Paul Crespo

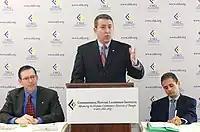
Crespo speaks at the Congressional Hispanic Leadership Institute's (CHLI) "Future leaders Conference" in 2008

Crespo was a lecturer in the political science department at the University of Miami where he taught U.S. politics with a focus on the U.S. Constitution and American founding principles, as well as comparative world politics. He was also an election expert at the University of Miami. Crespo is founder and president of Civica Americana (Hispanic-American Civics Foundation), a non-profit organization that "promotes American values, heritage, citizenship and constitutional and free-market principles in the Hispanic community as well as in Latin America."